Carnufex

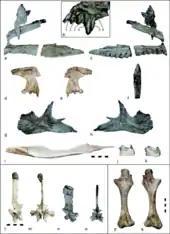
Holotype elements

Below is a simplified version of their cladogram, including only Loricata and Crocodylomorpha.